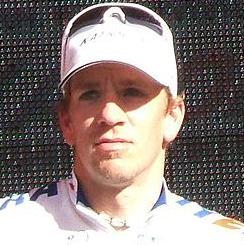
Age: 34